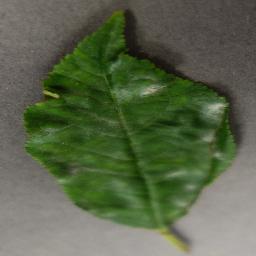
Label: Cherry___Powdery_mildew